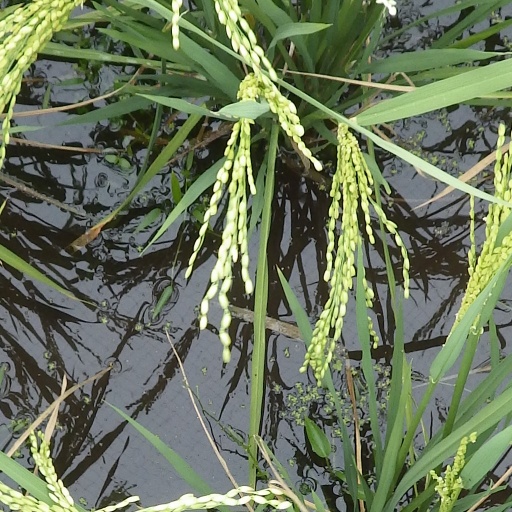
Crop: rice